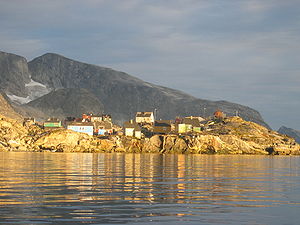
Sermiligaaq
Sermiligaaq
Placering: 65°54′N, 36°23′W.